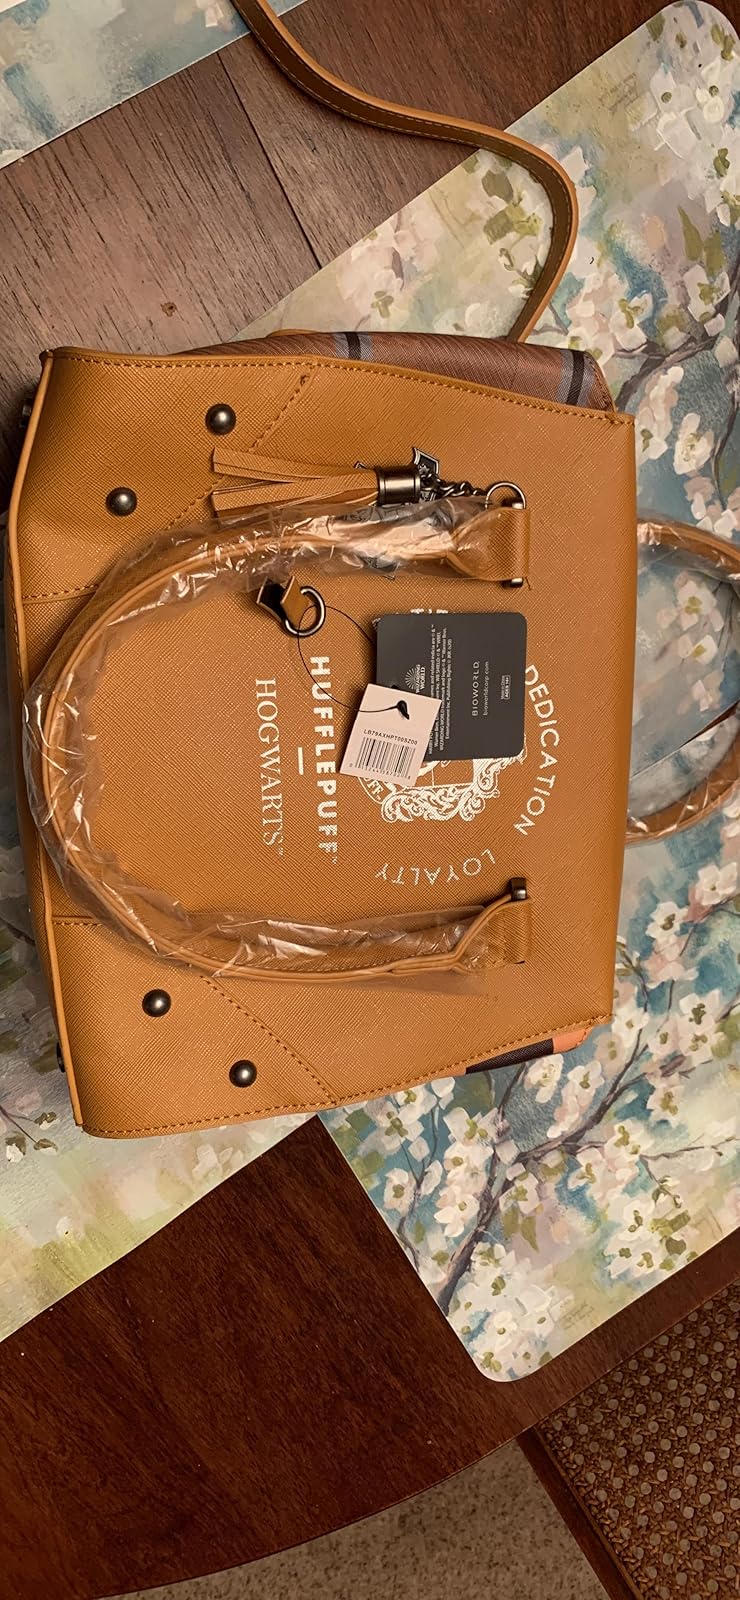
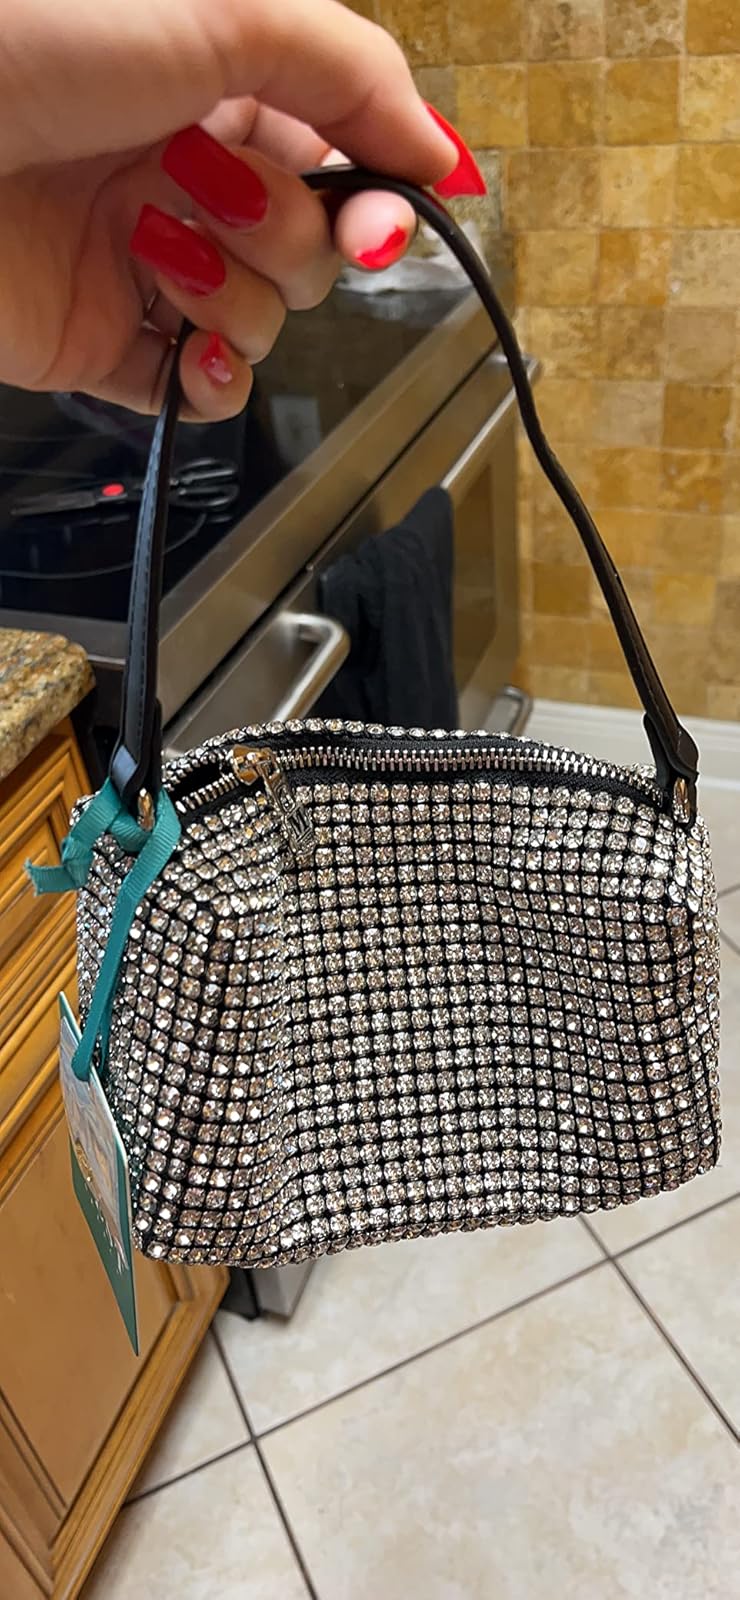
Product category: accessories_handbag
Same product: no